Humber ware

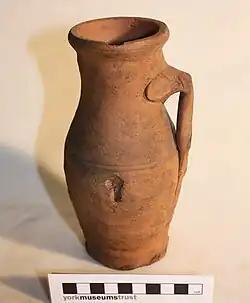
Humber ware jug in the Yorkshire Museum

The Humber ware tradition lasted for a long time, from the late 13th to the early 16th Century AD, with a peak of production at some point in the 15th Century AD. Its gradual emergence is paralleled by a fall in popularity of the Brandsby-type ware industry. The dating of the end of the industry is not certain; different pottery types such as purple glazed ware and post-medieval red coarse ware seem to develop out of the Humber ware tradition. At the end of the 15th Century AD, the decline in coarse wares for items like cooking vessels may reflect the increased use of metal wares and may be the reason why metal forms were imitated by the potters.